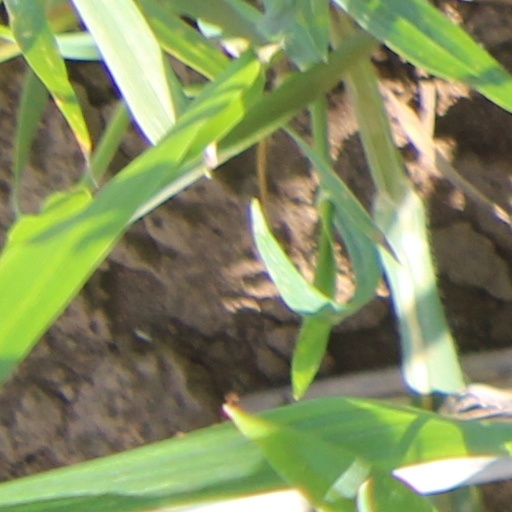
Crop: wheat